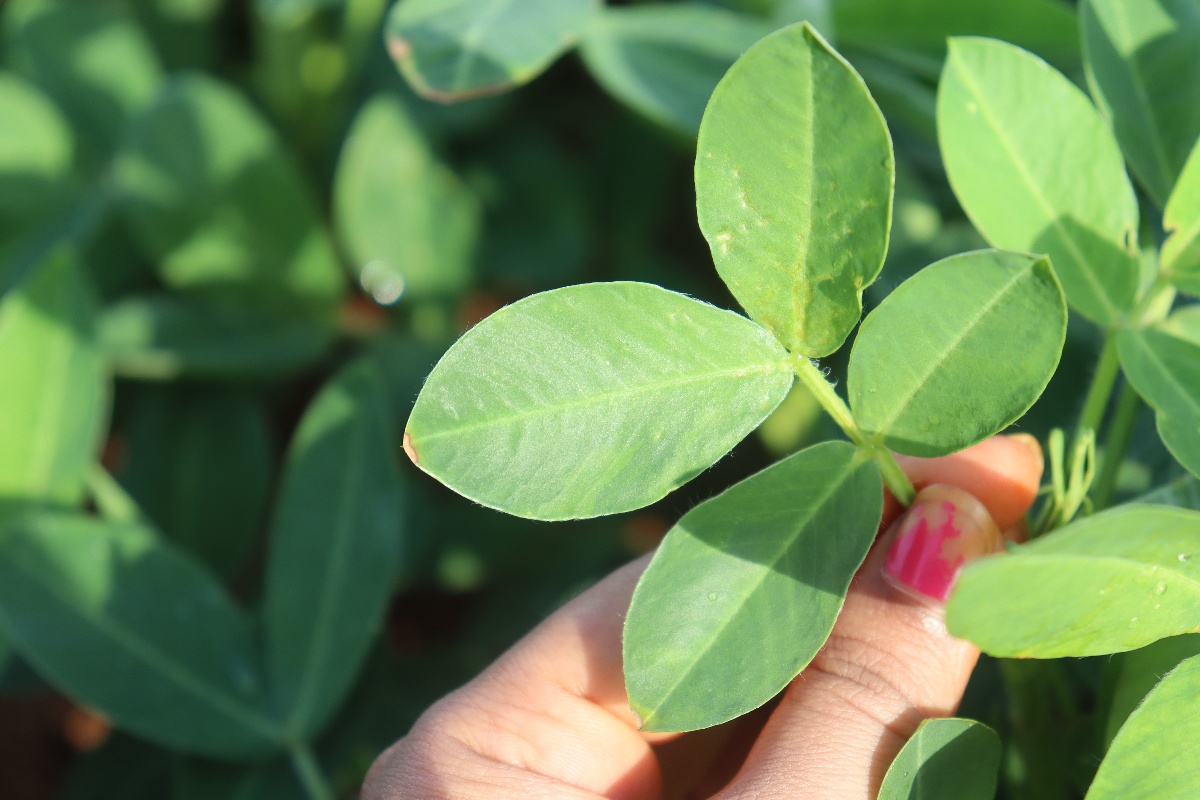
Label: healthy leaf